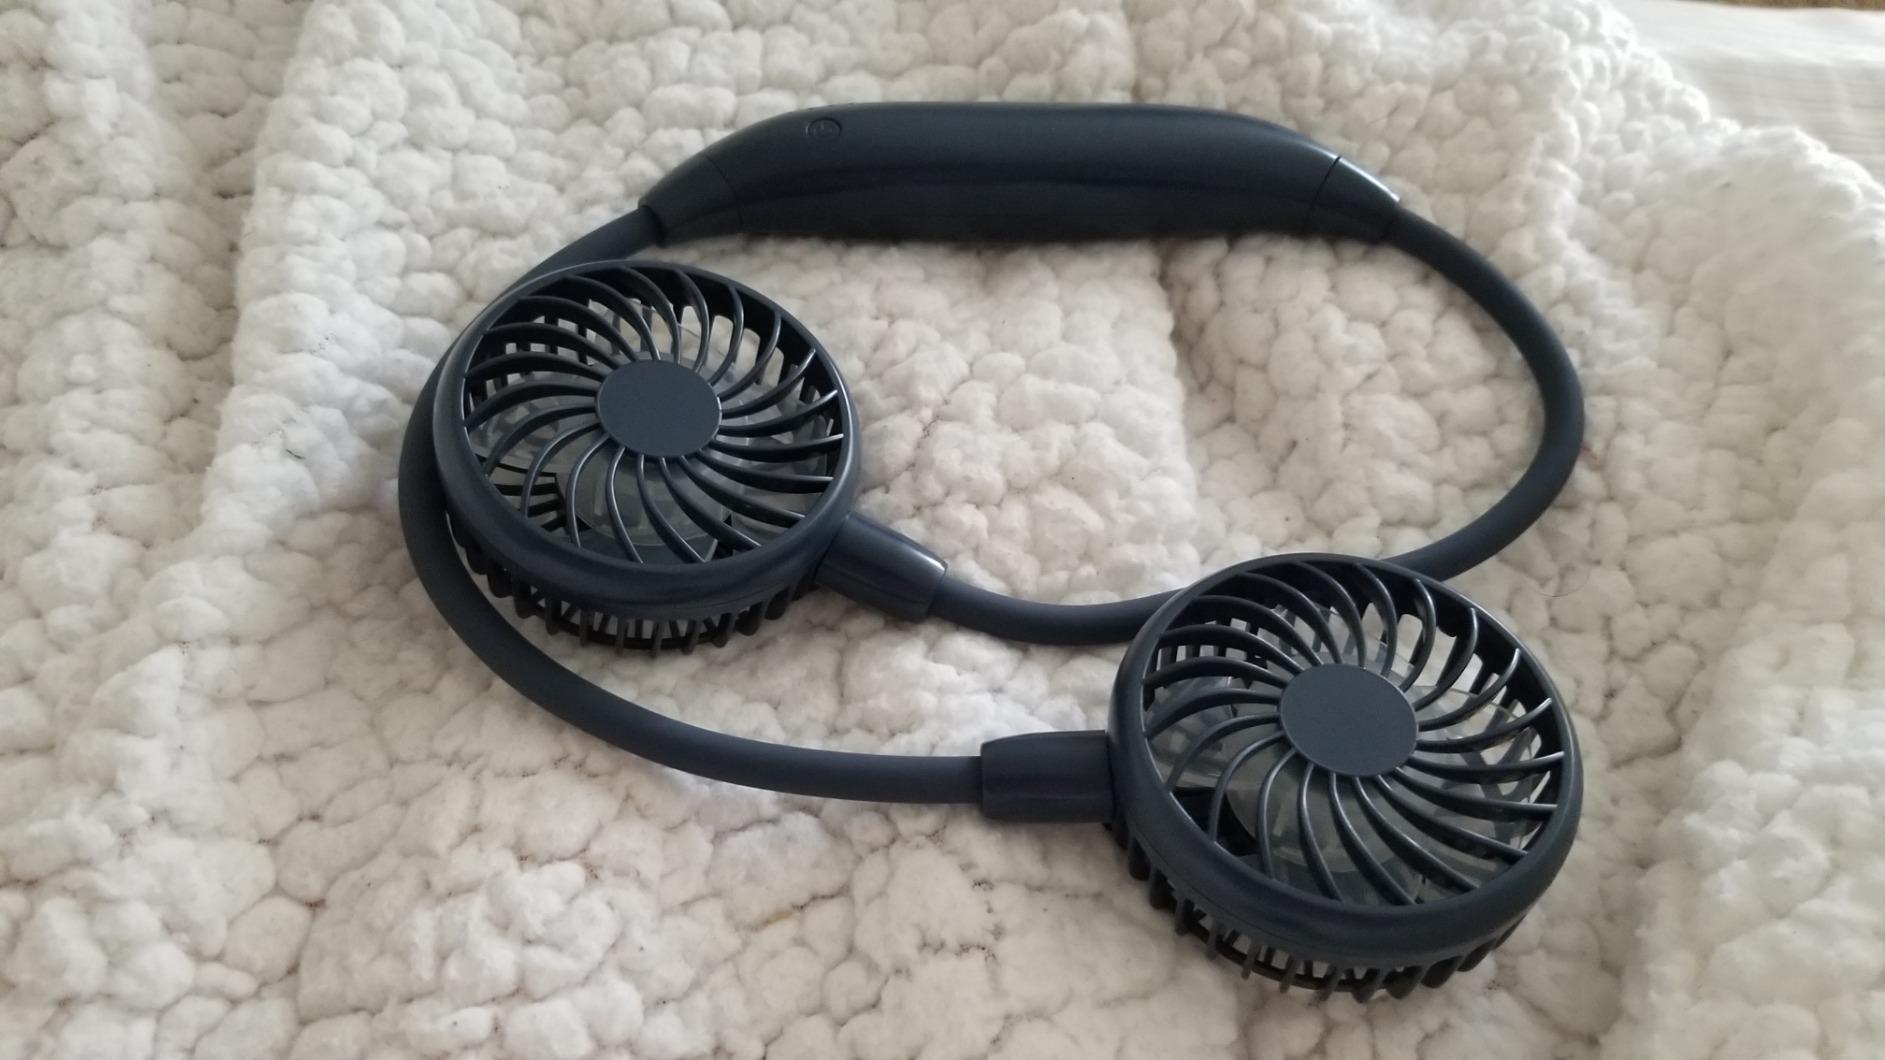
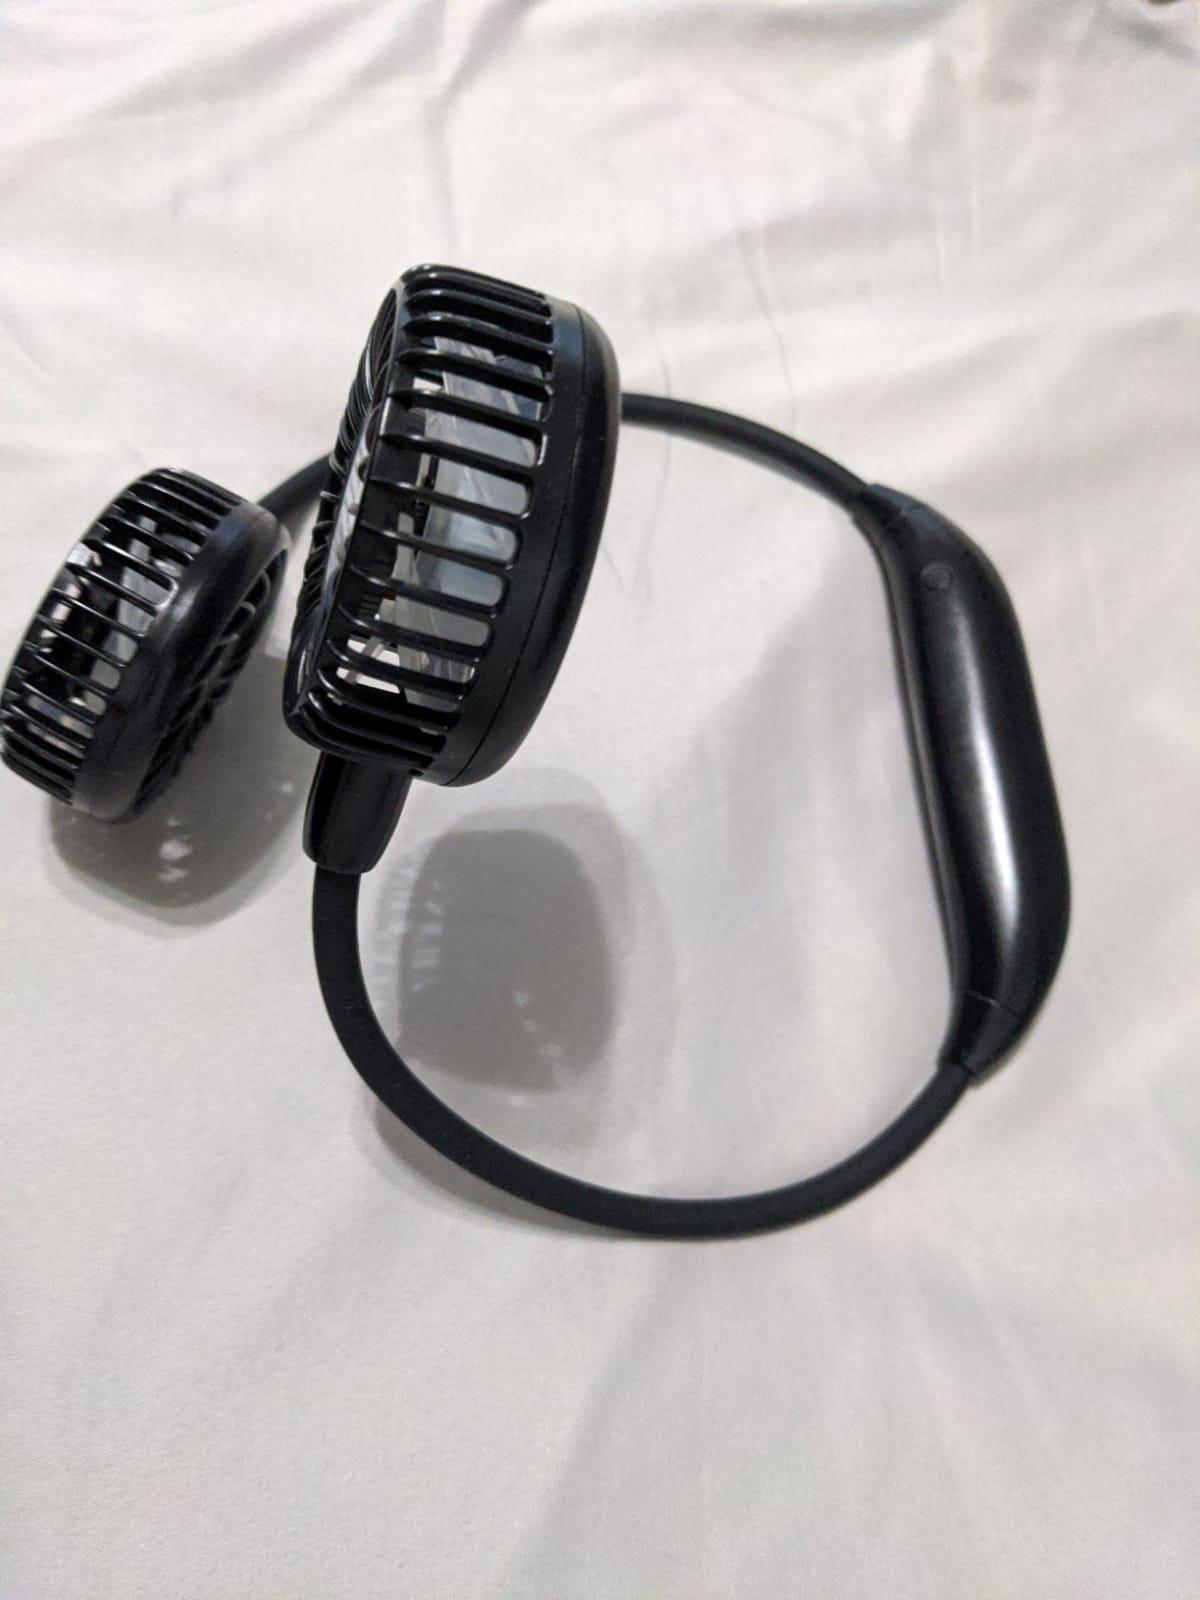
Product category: fan
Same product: no